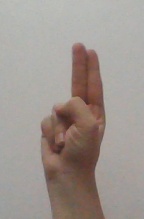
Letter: taa